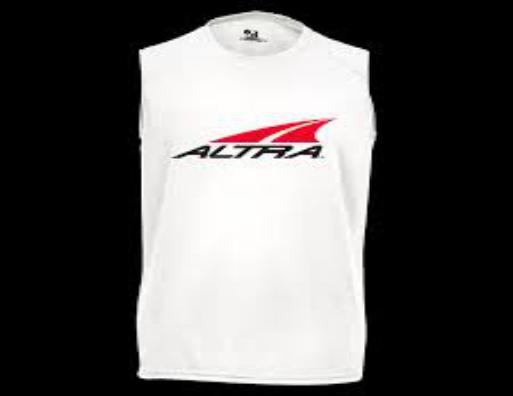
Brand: Altra
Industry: Clothes